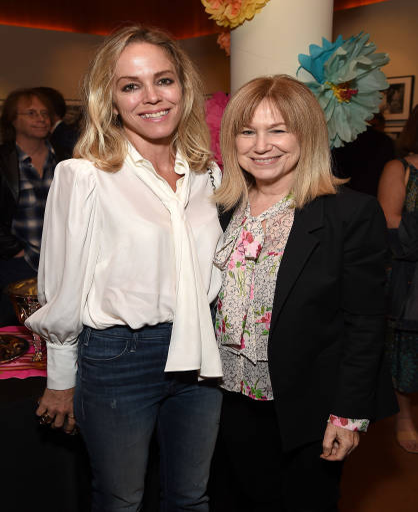
person and actor attend the after party for the premiere .